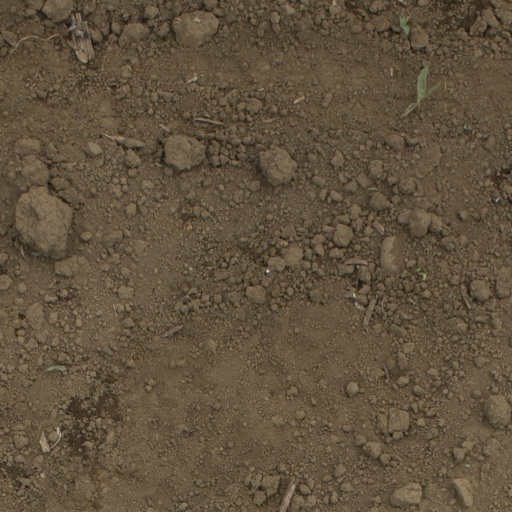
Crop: Jerusalem artichoke